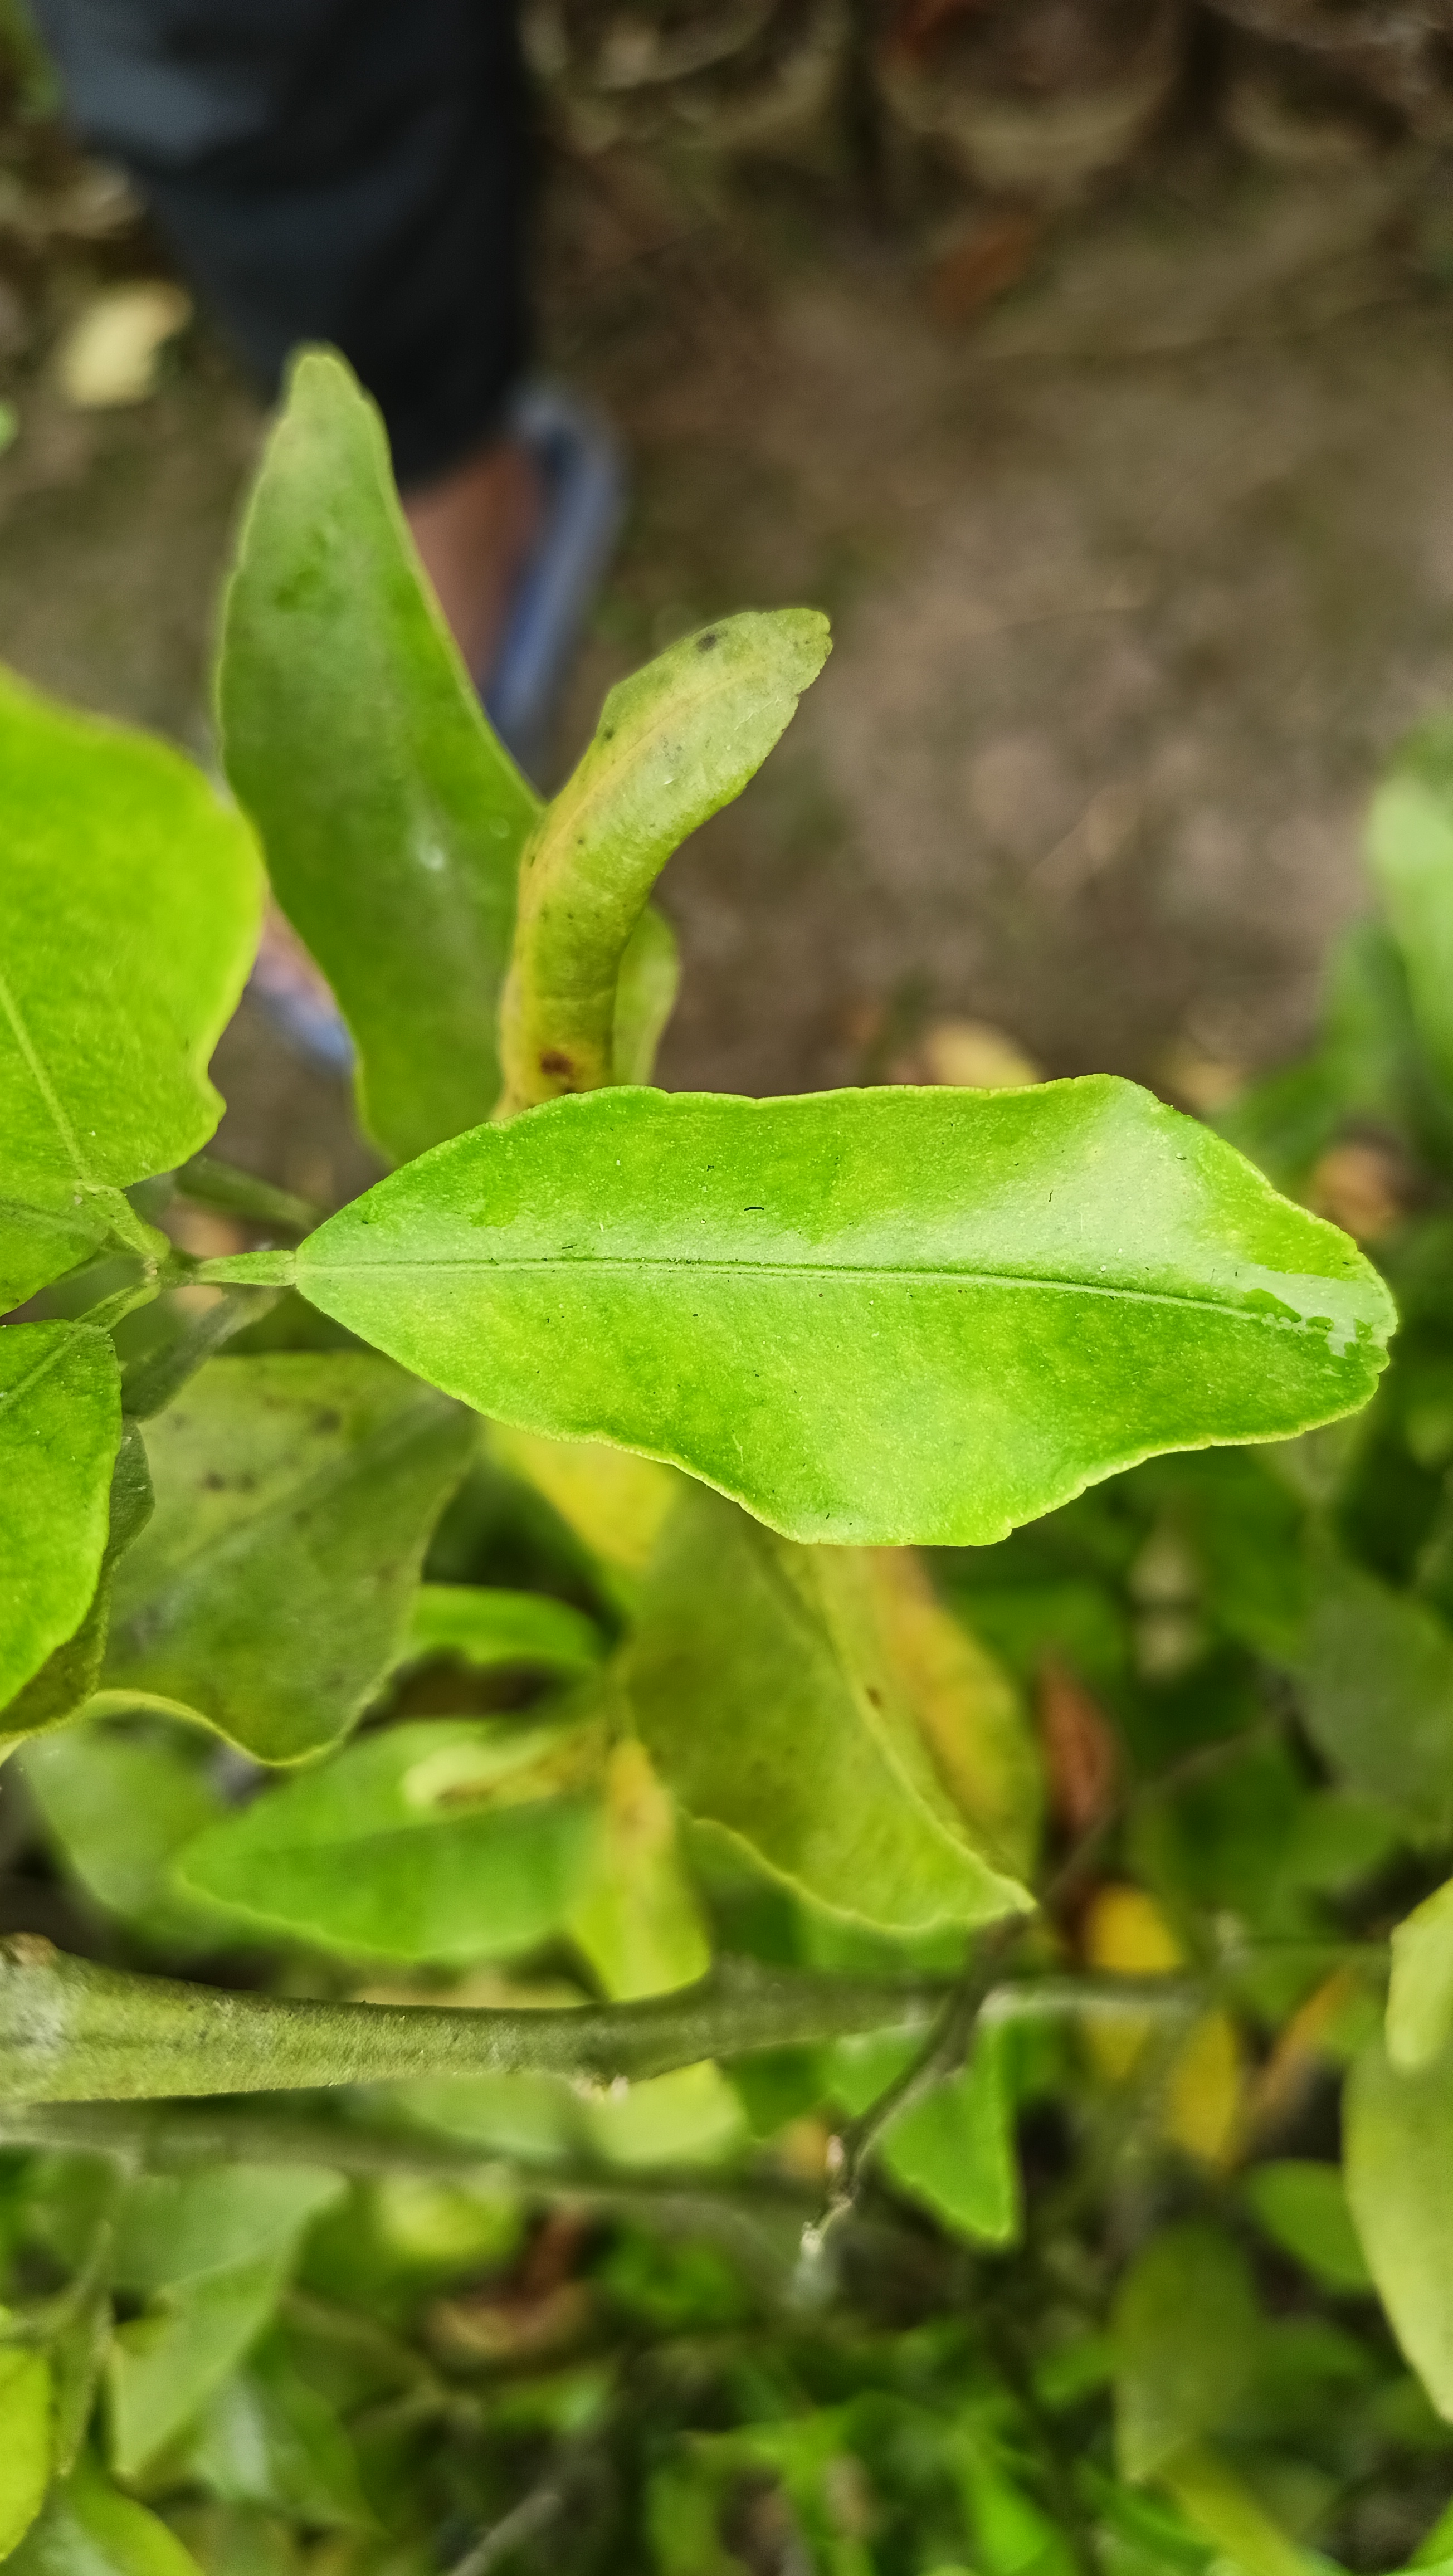
Mandarin leaf variety: Darjeling